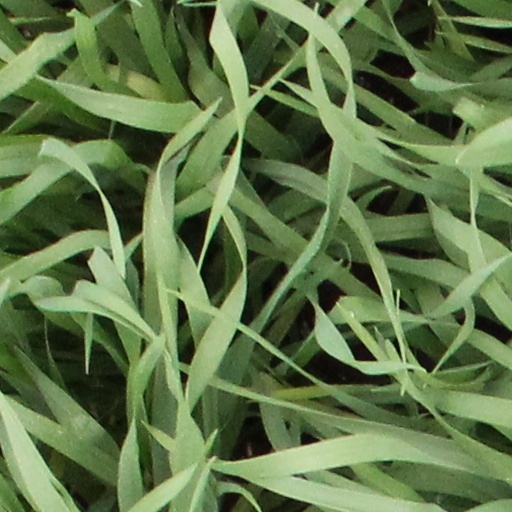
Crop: wheat